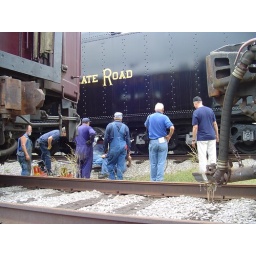
Crews had to empty the water out in order to put jacks under the train to get it back on the tracks.